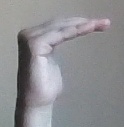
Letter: haa